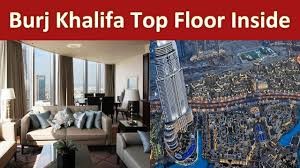
Landmark: Burj Khalifa